Preservation of kobzar music

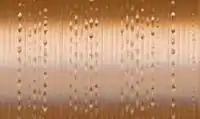
A cylinder from Kolessa's collection

The idea of the preservation of kobzar music by means of sound recording originated in 1901–02. Kobzars were itinerant Ukrainian folk musicians who sung "dumas" and folk songs to their own accompaniment of kobza, bandura or lira.